The Green Knight (film)

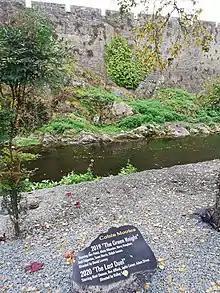
Plaque at Cahir Castle, Ireland, commemorating its use as a filming location for "The Green Knight".

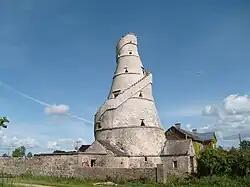
The Wonderful Barn, used for filming as the "crooked tower."

It was announced in November 2018 that David Lowery would direct and write a modern retelling of the 14th-century tale "Sir Gawain and the Green Knight", with A24, Ley Line Entertainment, and Bron Studios set to finance.